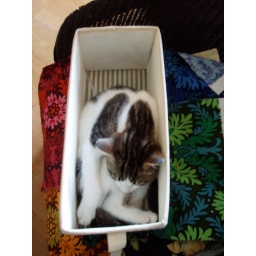
My cat likes to sit in boxes